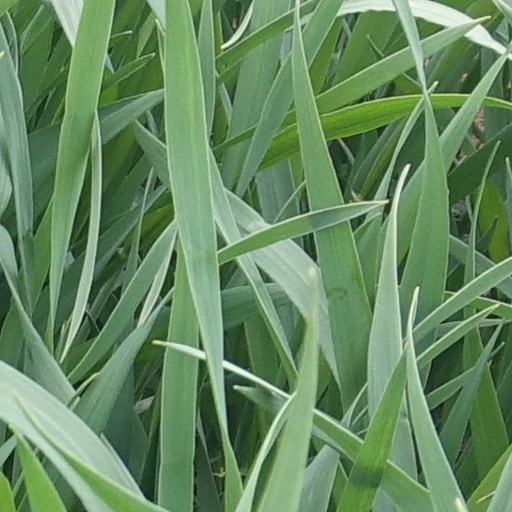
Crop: wheat